Singur

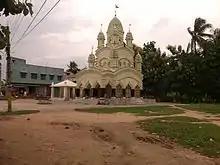
Jagatnagar Kalibari, near Singur

Singur is located at . It has an average elevation of 14 metres (45 ft), and is situated on the Ganges delta.